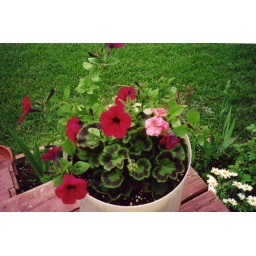
Some petunias and pelargoniums in a flower pot